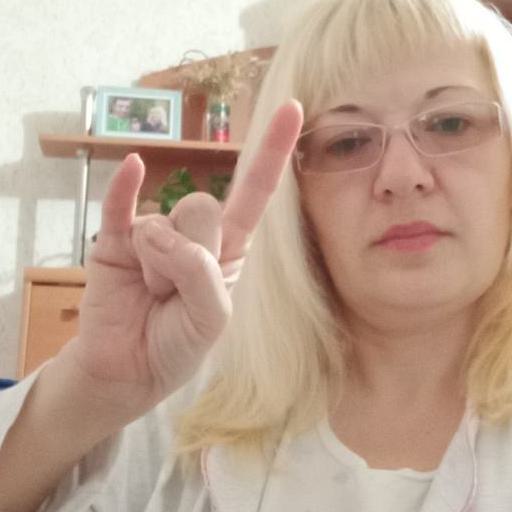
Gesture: rock